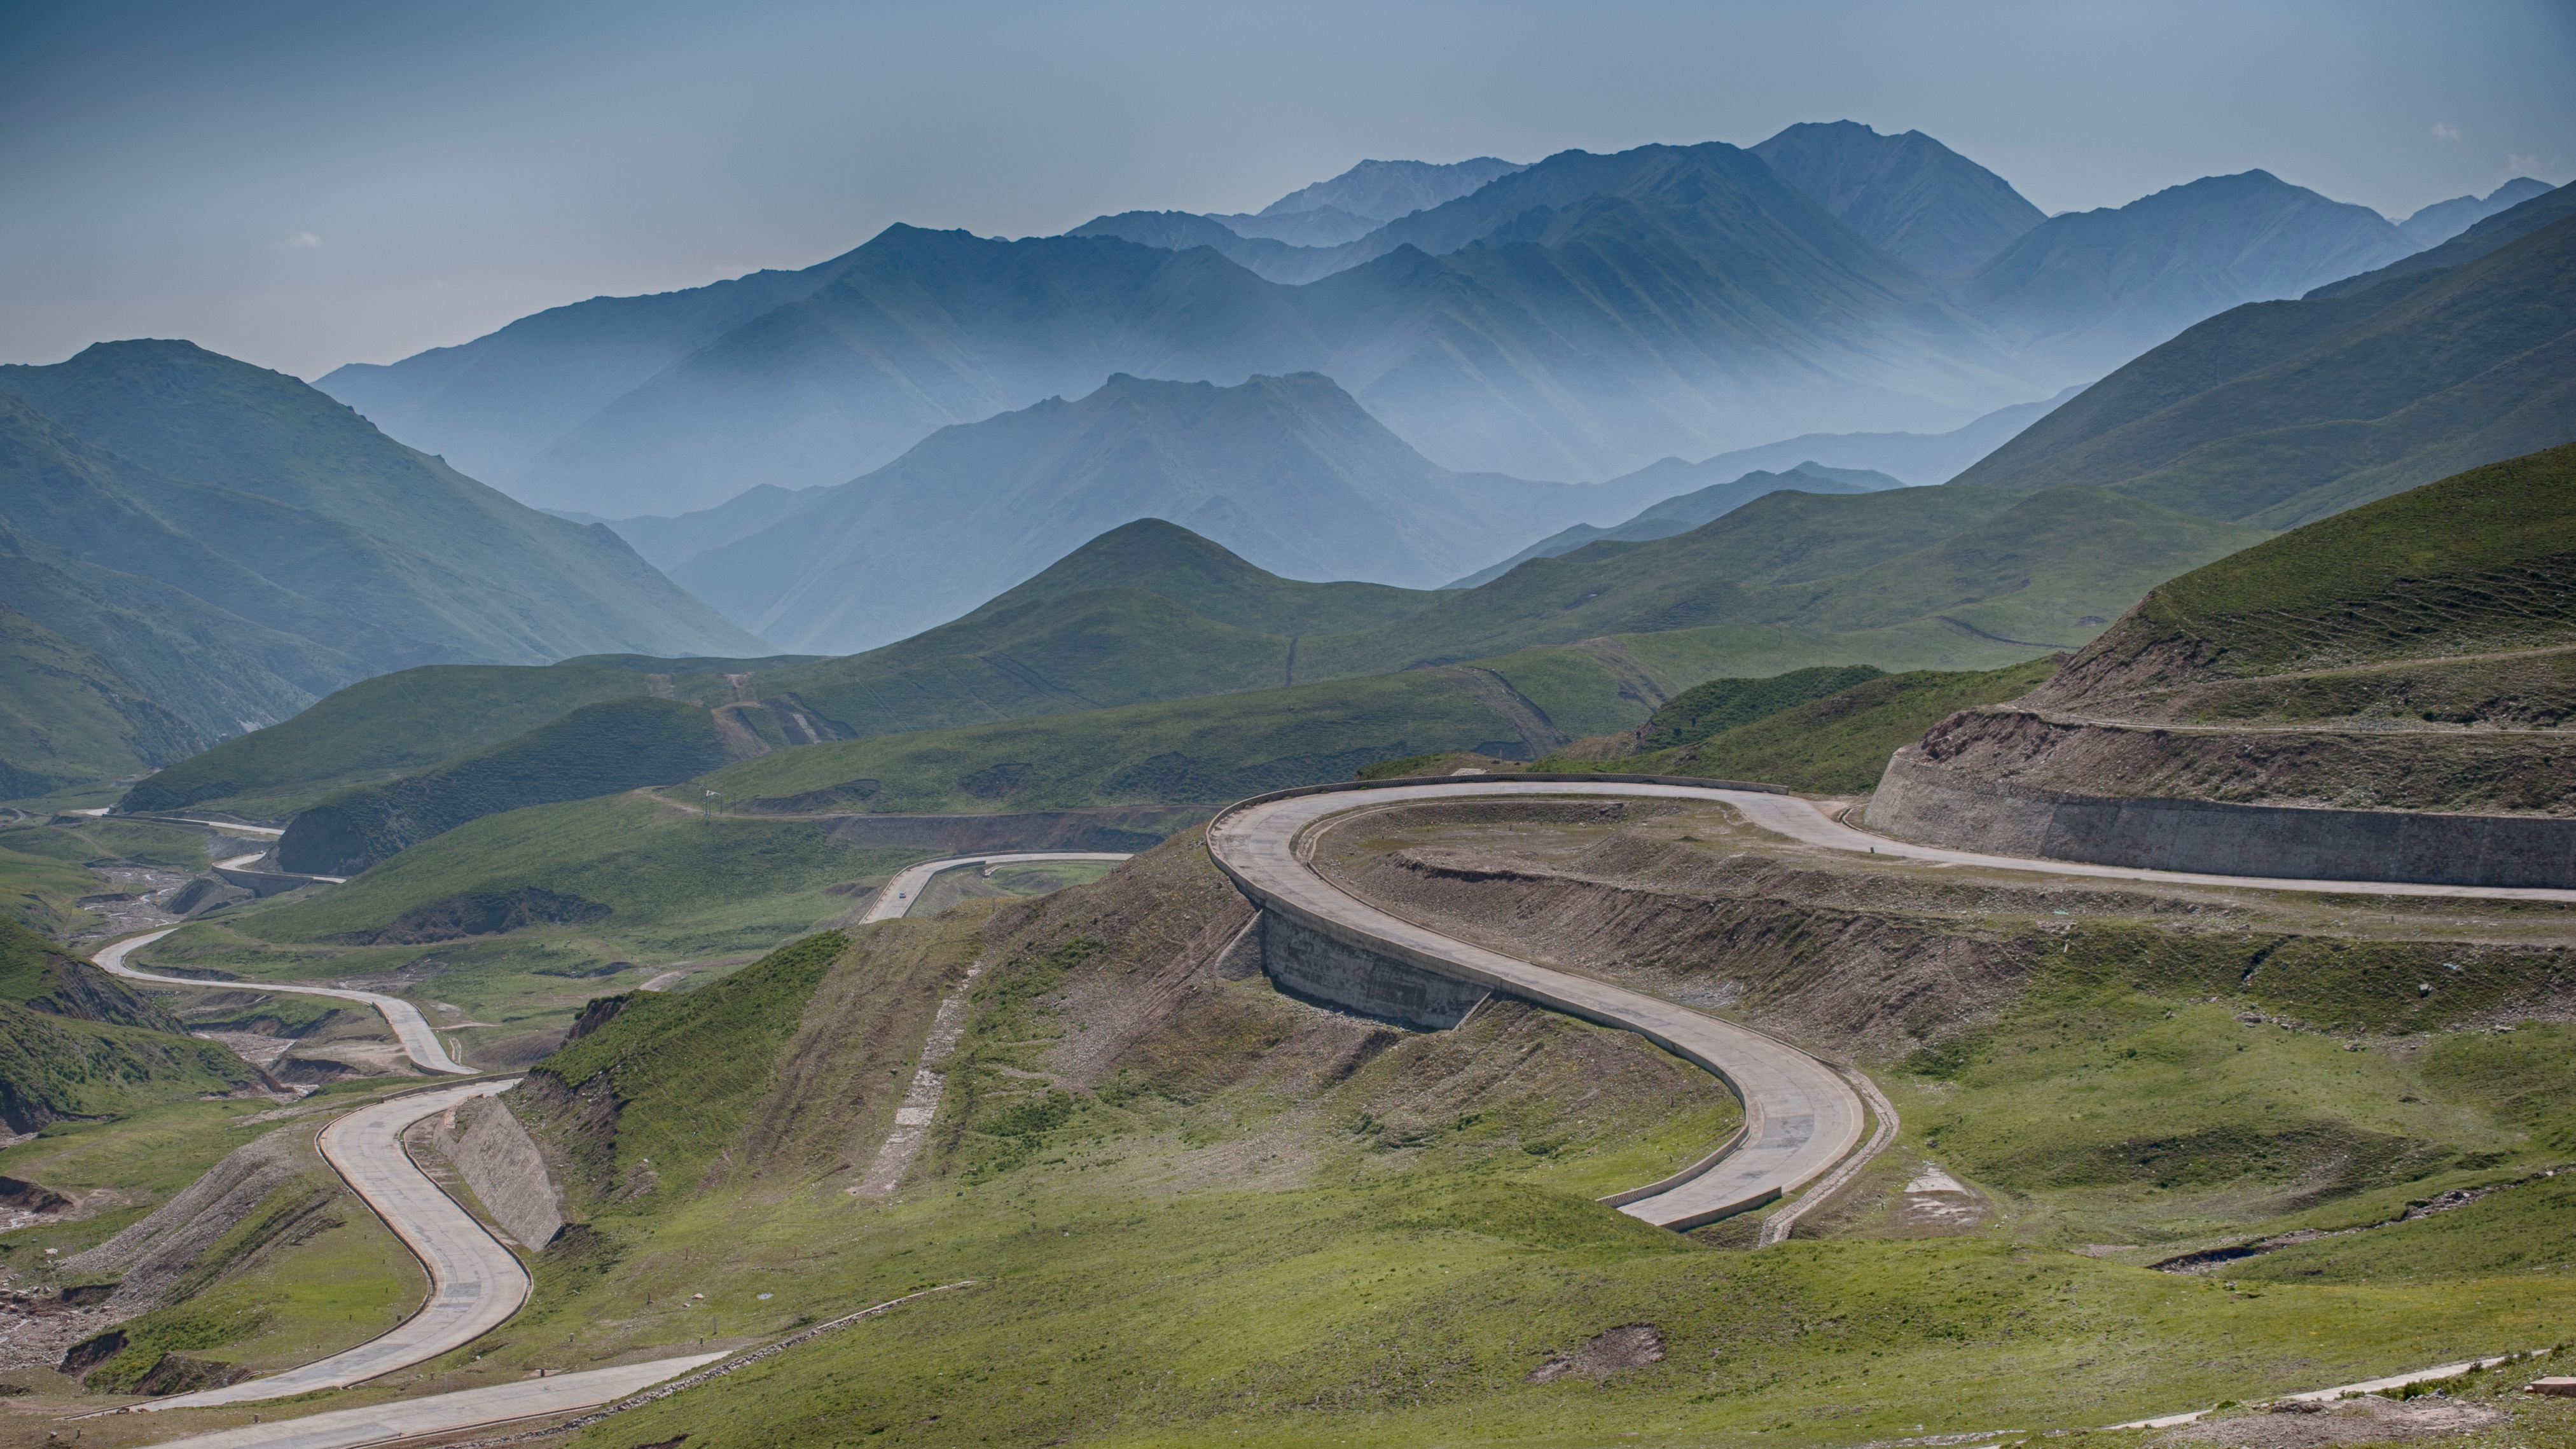
landscape, nature, grass, wilderness, mountain, road, hill, lake, valley, mountain range, reservoir, highland, national park, ridge, plain, mountain ridge, alps, plateau, fell, loch, landform, aerial photography, mountain pass, geographical feature, atmospheric phenomenon, mountainous landforms